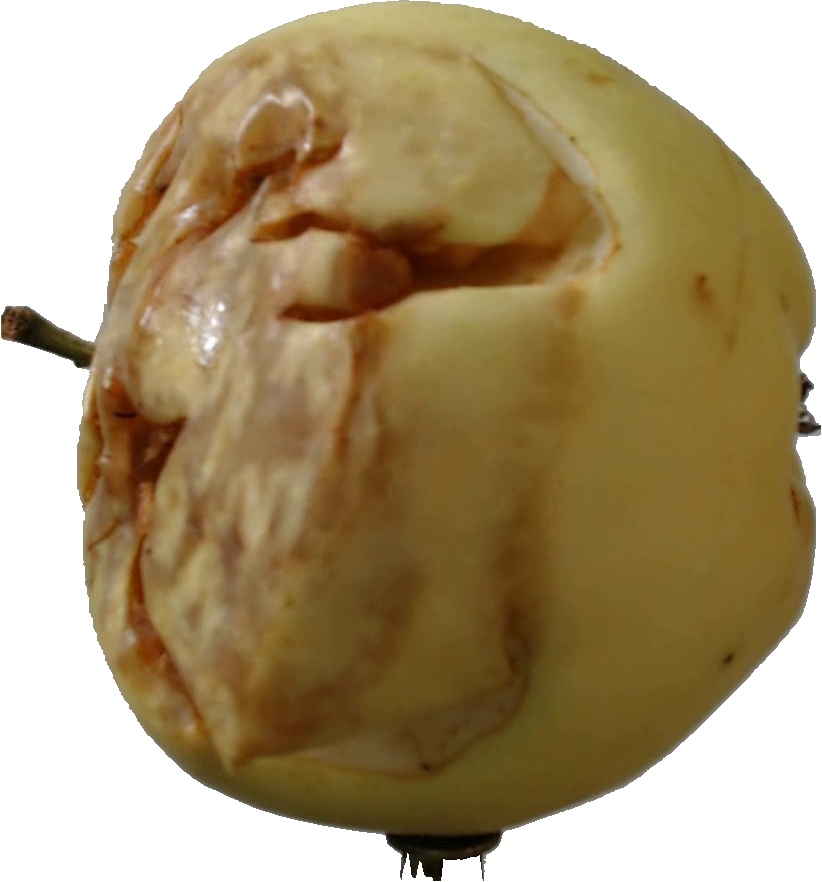
Label: apple_hit_1